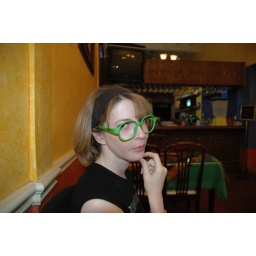
scody in chicken little glasses